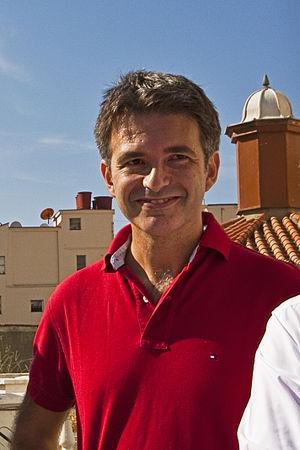
Les élections législatives de Gibraltar en 2019 se tiennent le 17 octobre 2019 afin de renouveler les 17 membres du Parlement de Gibraltar pour un mandat de quatre ans. Initialement prévues à une date indéterminée en fin d'année, les élections sont légèrement anticipées afin d'avoir lieu avant la date du Brexit, alors fixé au 31 octobre 2019, et avant les élections anticipées en Espagne, fixée au 10 novembre.